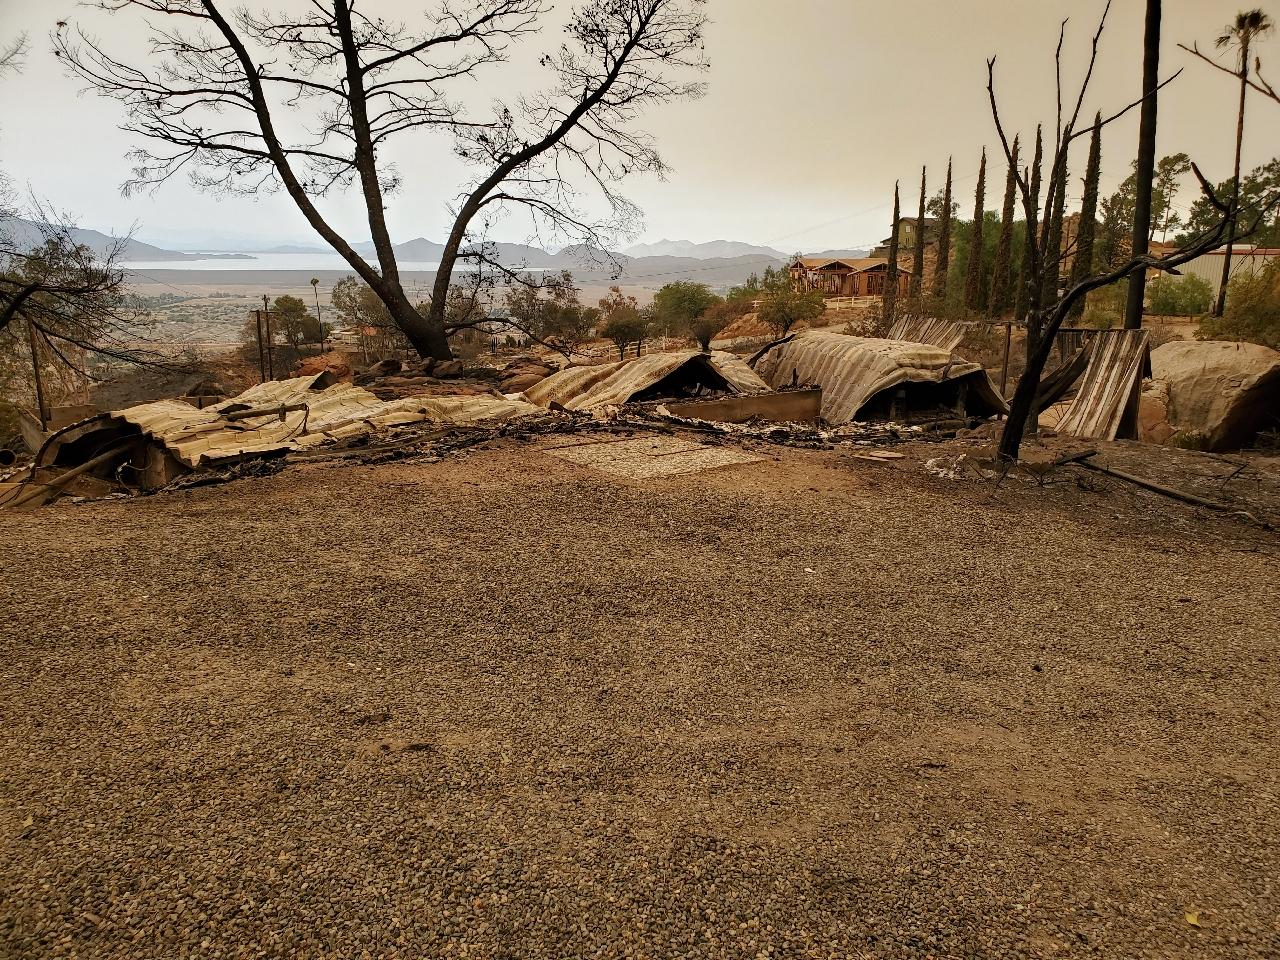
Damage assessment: destroyed